Hearing aid

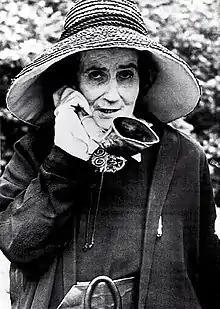
Madame de Meuron with ear trumpet

Direct audio input (DAI) allows the hearing aid to be directly connected to an external audio source like a CD player or an assistive listening device (ALD). By its very nature, DAI is susceptible to far less electromagnetic interference, and yields a better quality audio signal as opposed to using a T-coil with standard headphones. An audio boot is a type of device that may be used to facilitate DAI.